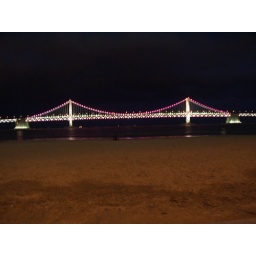
This is a photo of the bridge lights from the beach in Busan. The lights change colors in patterns.